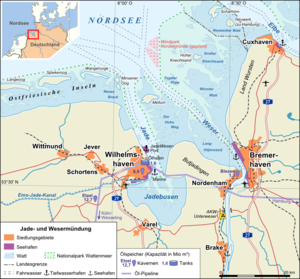
La baie de Jade est une baie de la côte allemande de la mer du Nord.